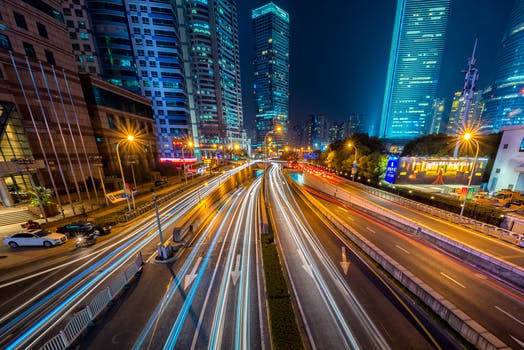
Label: No Watermark